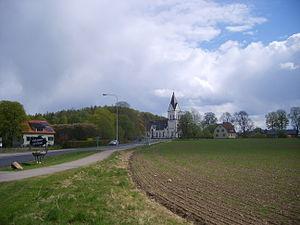
Okome est un village et paroisse en Halland, Suède. Le village a une population de 169 habitants. La première mention de Okome date de 1177. Les villages Köinge et Ätrafors sont aussi se situent en la paroisse.